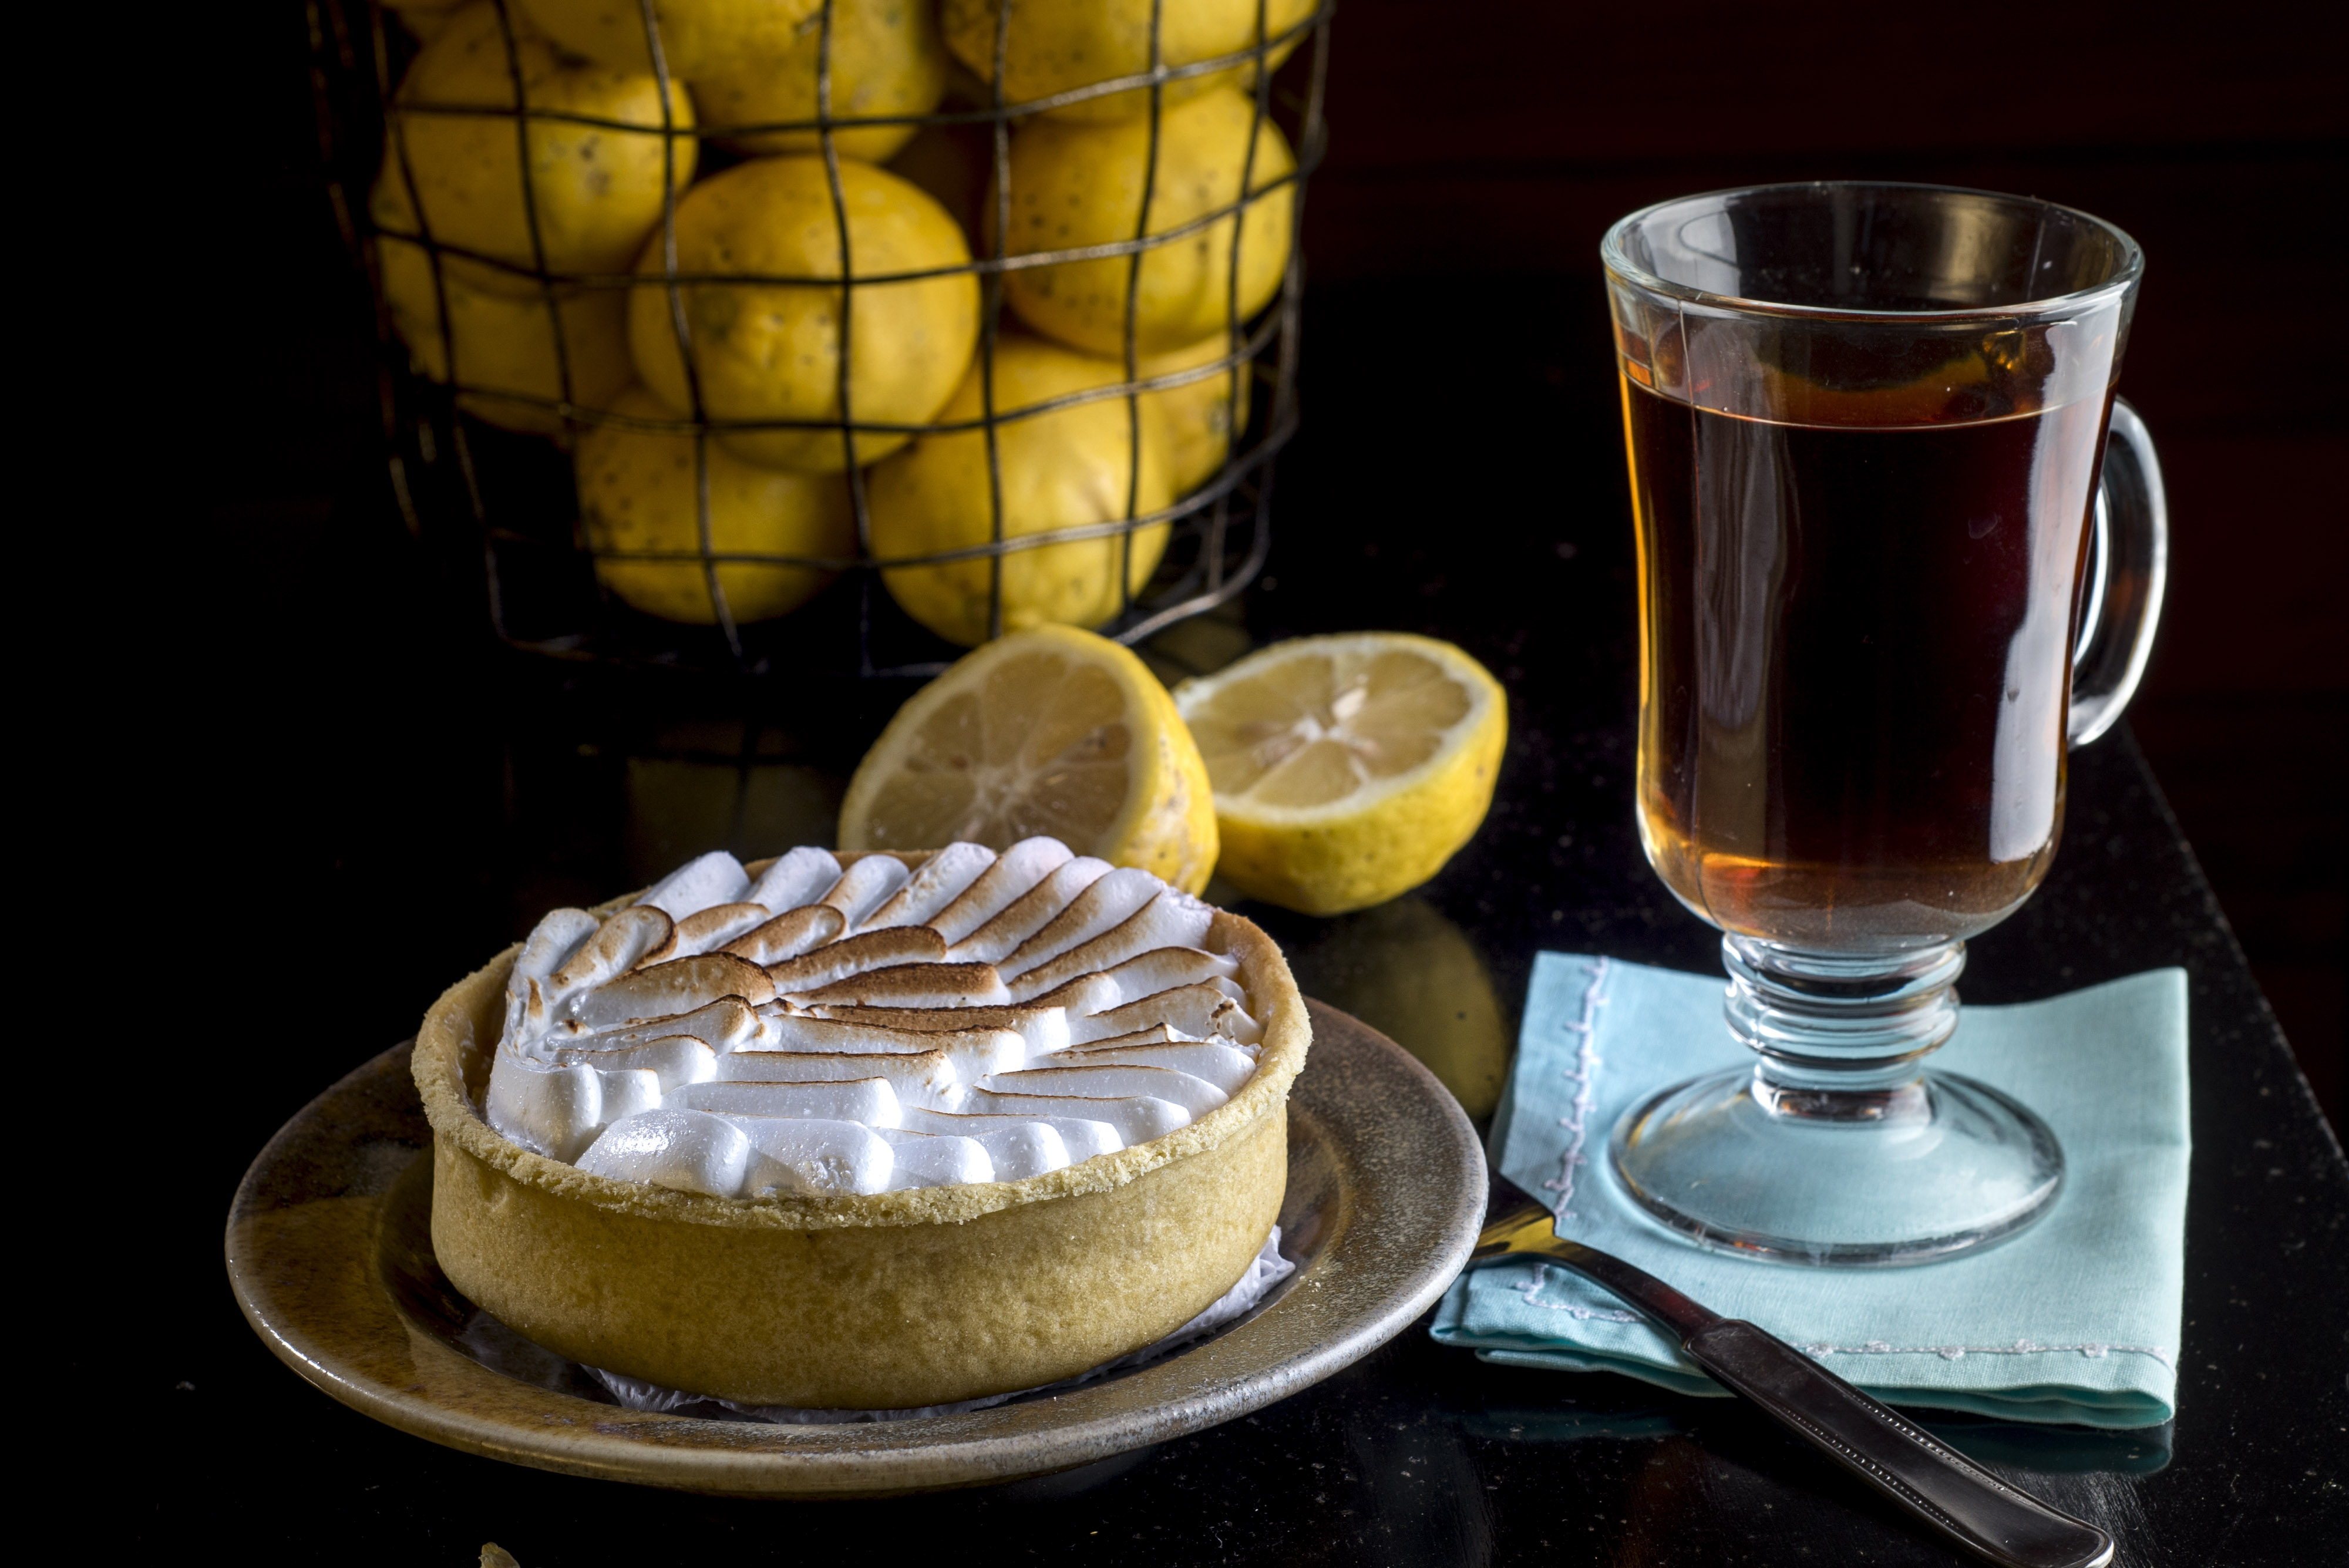
drink, food, whiskey sour, ingredient, lemon, liqueur, distilled beverage, cuisine, beer glass, sour, citrus, dish, beer cocktail, still life photography, drinkware, still life